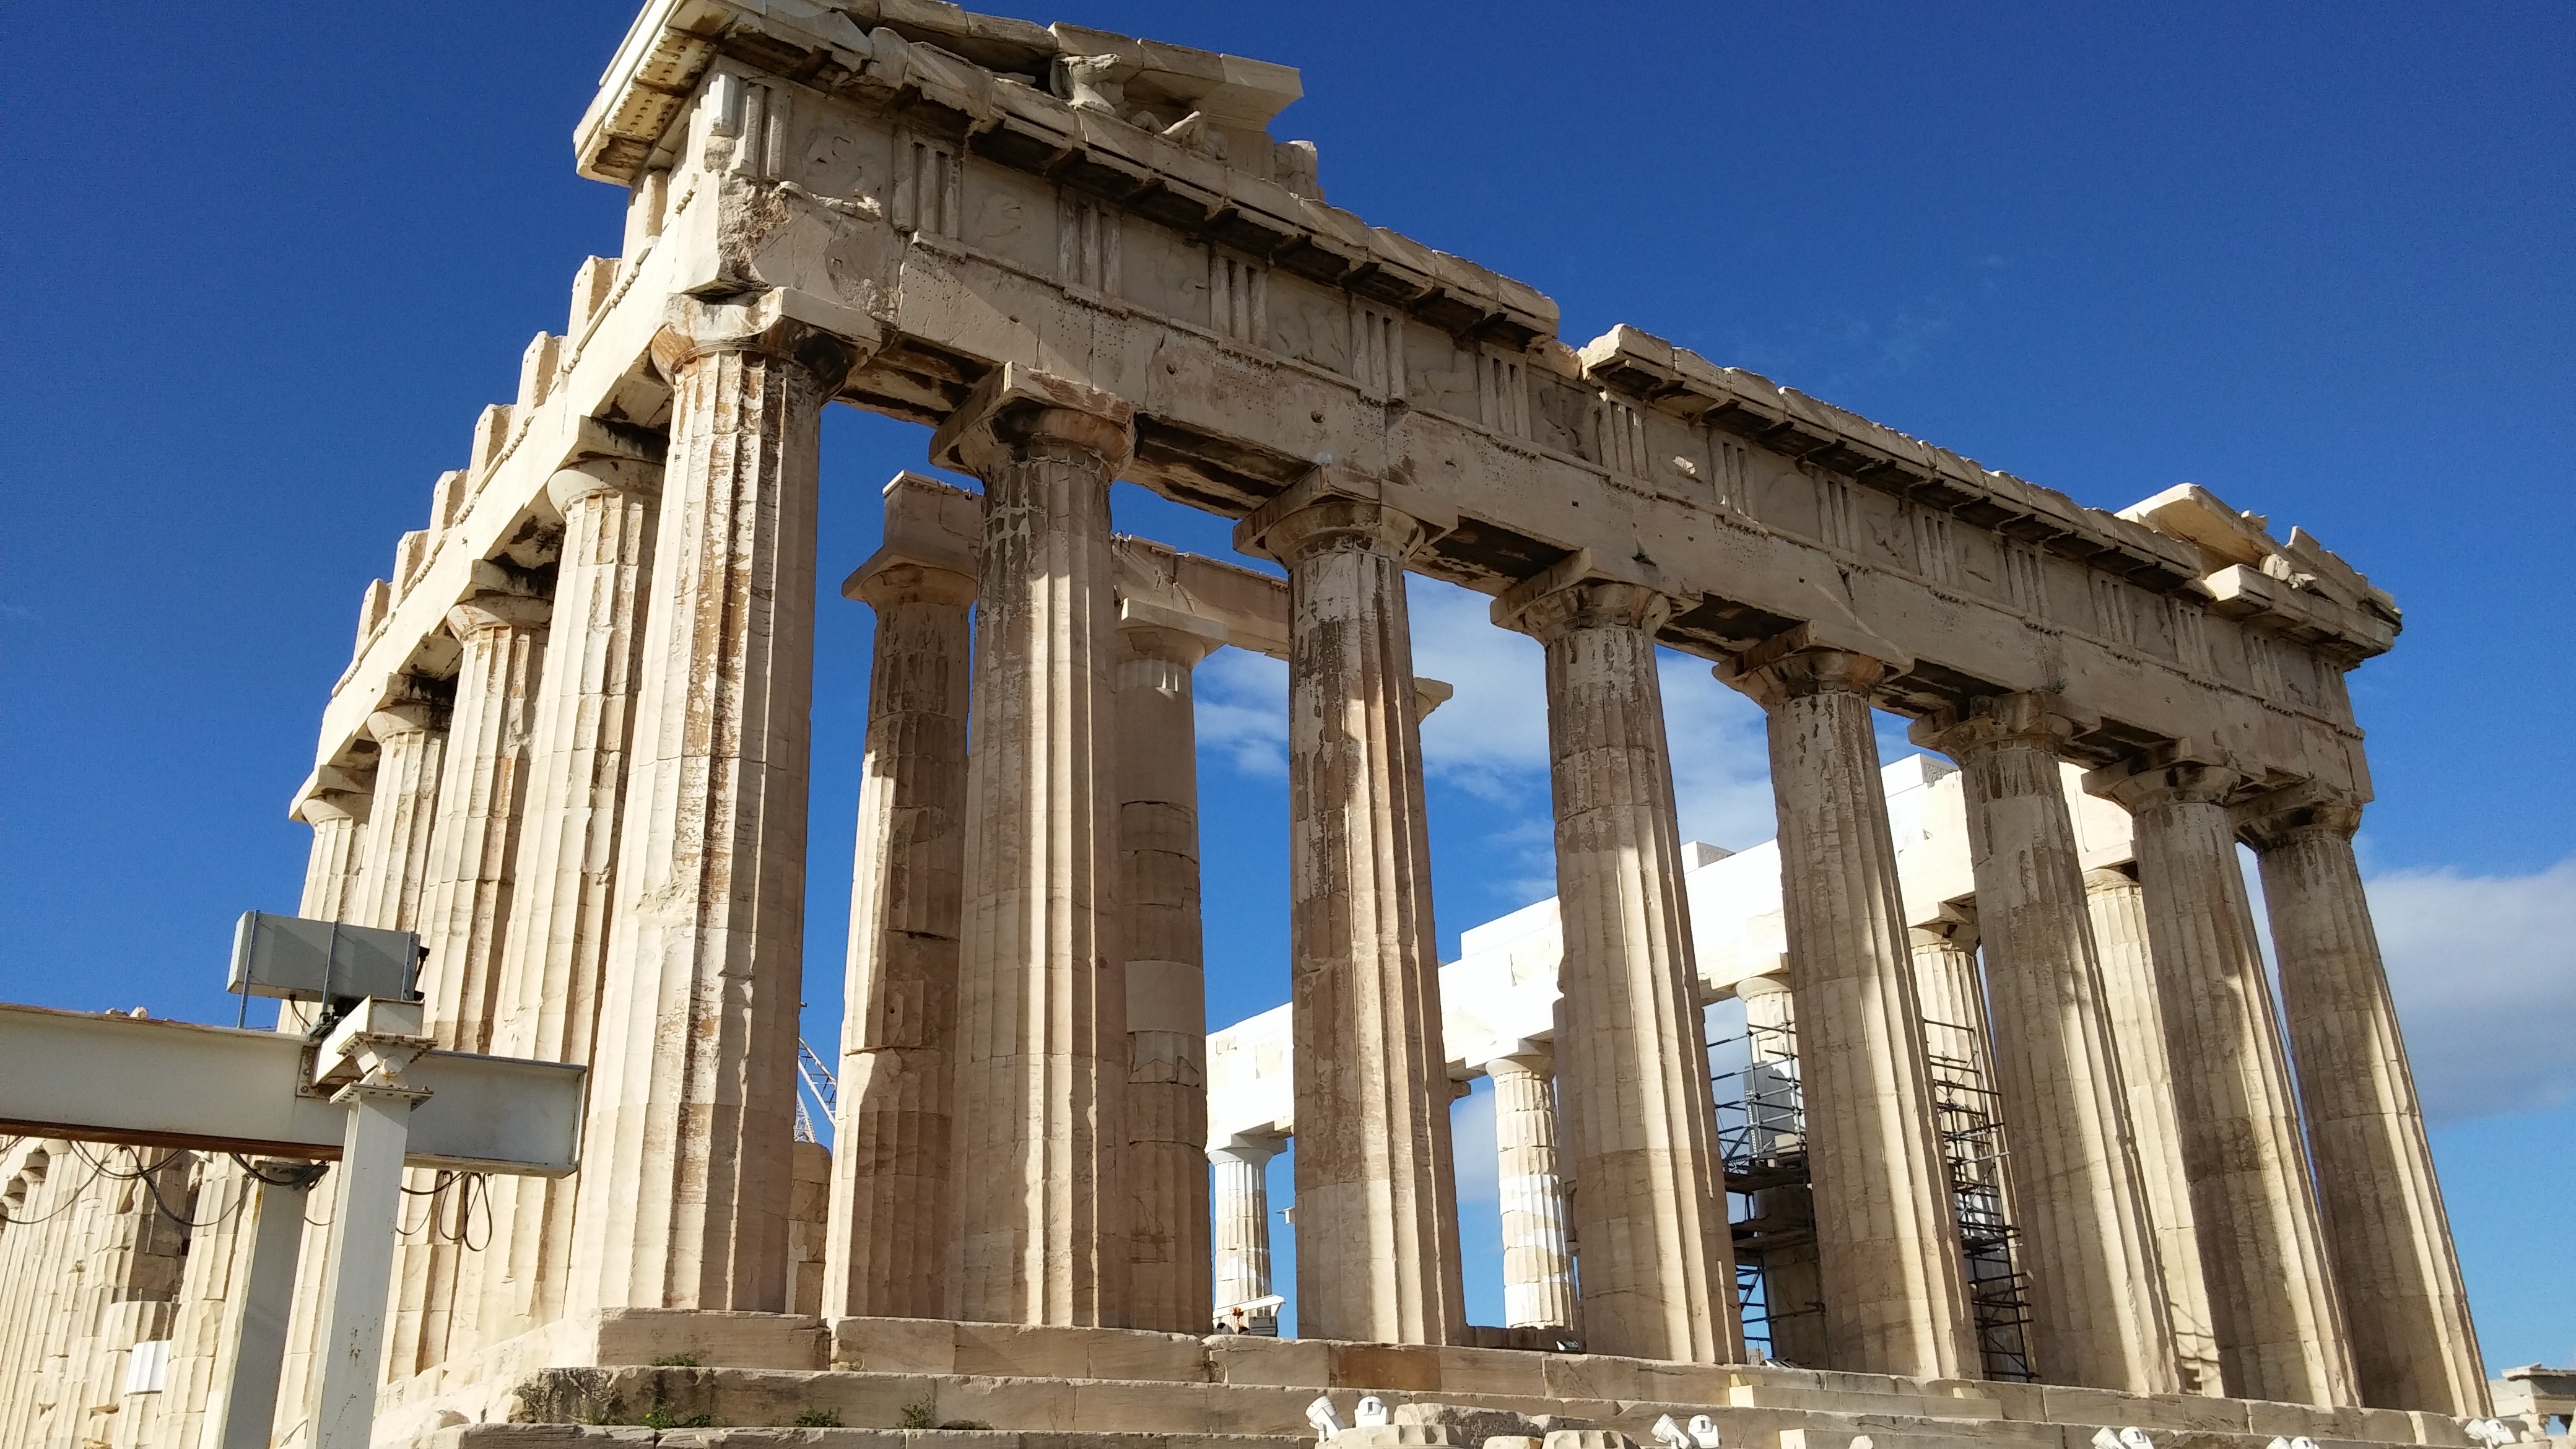
architecture, structure, palace, monument, column, ancient, landmark, facade, place of worship, temple, greece, athens, ancient rome, parthenon, roman temple, greeks, historic site, athena, ancient history, ancient roman architecture, ancient greek temple